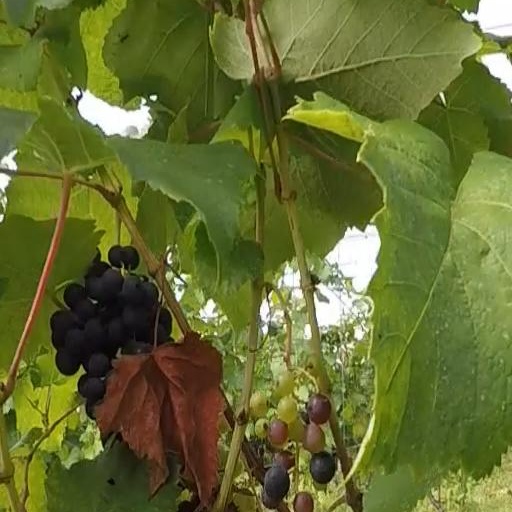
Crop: grape